Randalls and Wards Islands

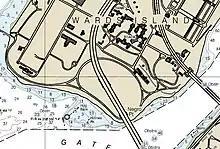

By the 19th century, the southern end of Wards Island was known as Negro Point; the Negro Point name became official in 1984. A ledge extended about to its southeast. The United States Geological Survey and the National Oceanic and Atmospheric Administration used the Negro Point name. Parks commissioner Henry Stern renamed Negro Point in 2001 upon learning of the name, which he thought was offensive. He changed the name to "Scylla Point" because it faced Charybdis Playground in Astoria Park, on the opposite shore of Hell Gate; these were named after the mythological monsters of Scylla and Charybdis on the Strait of Messina.